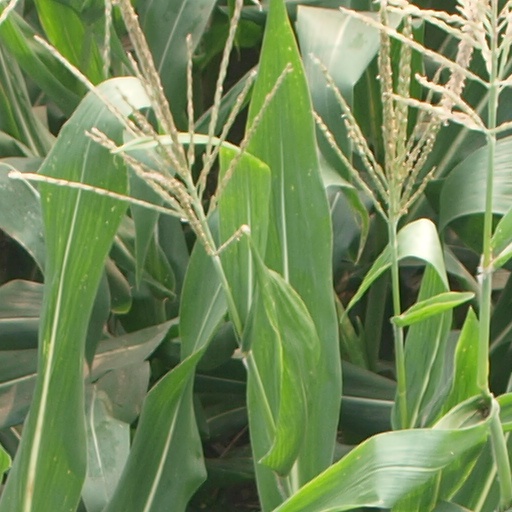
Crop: maize; corn